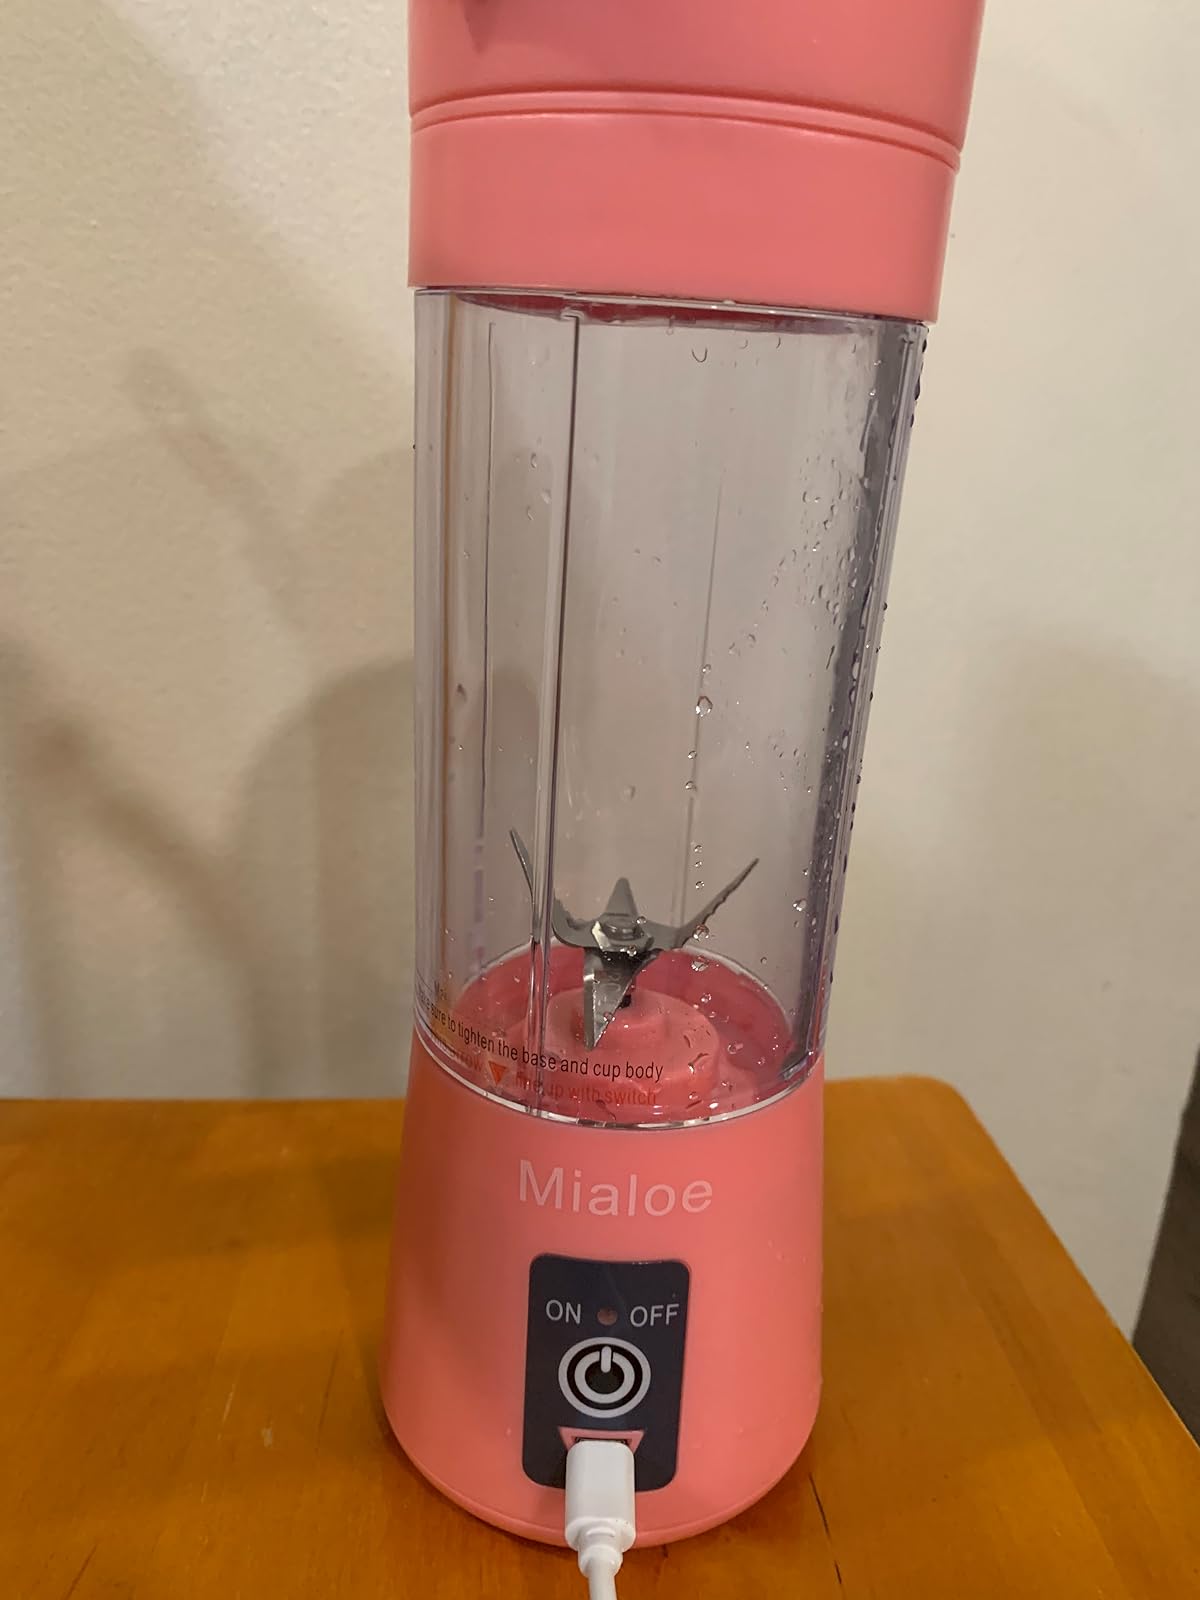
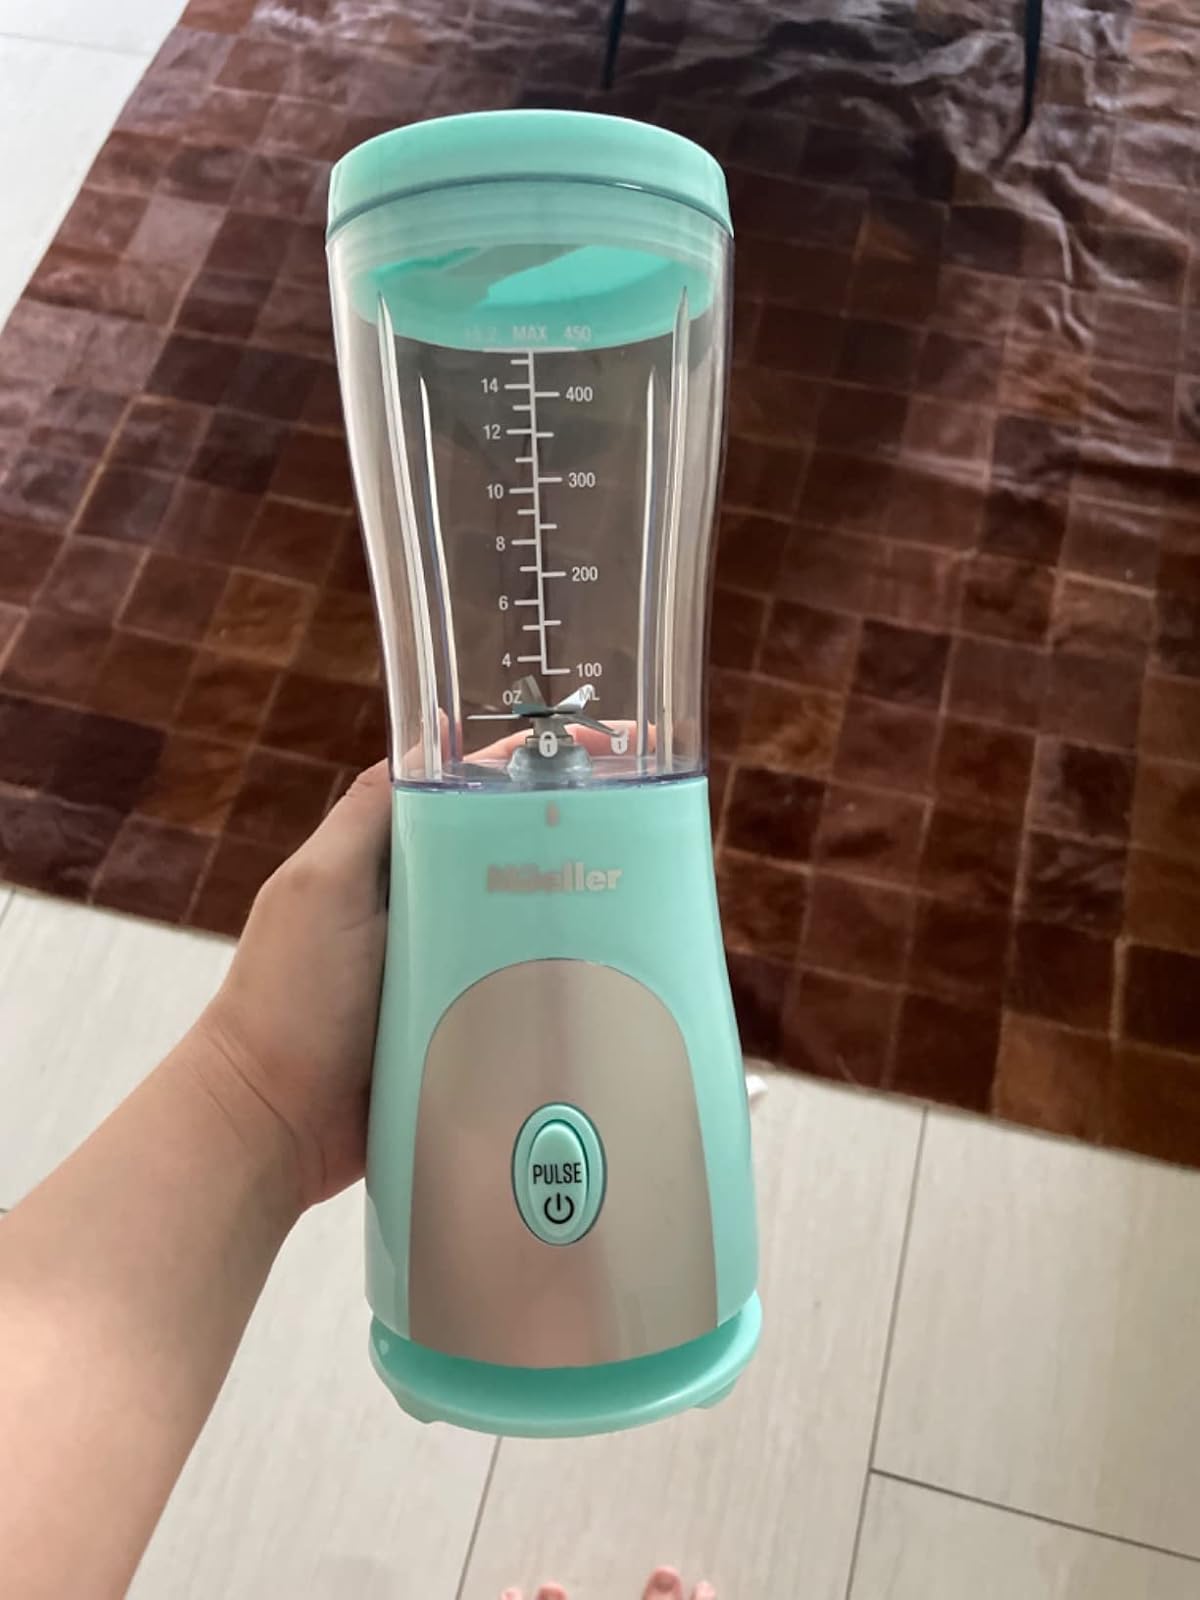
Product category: items_blender
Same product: no